A Saturday on Earth

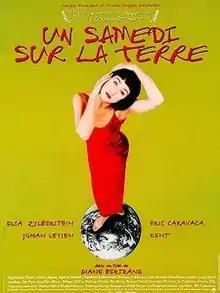
Film poster

A Saturday on Earth is a 1996 French drama film directed by Diane Bertrand. It was screened in the Un Certain Regard section at the 1996 Cannes Film Festival.